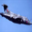
Label: airplane